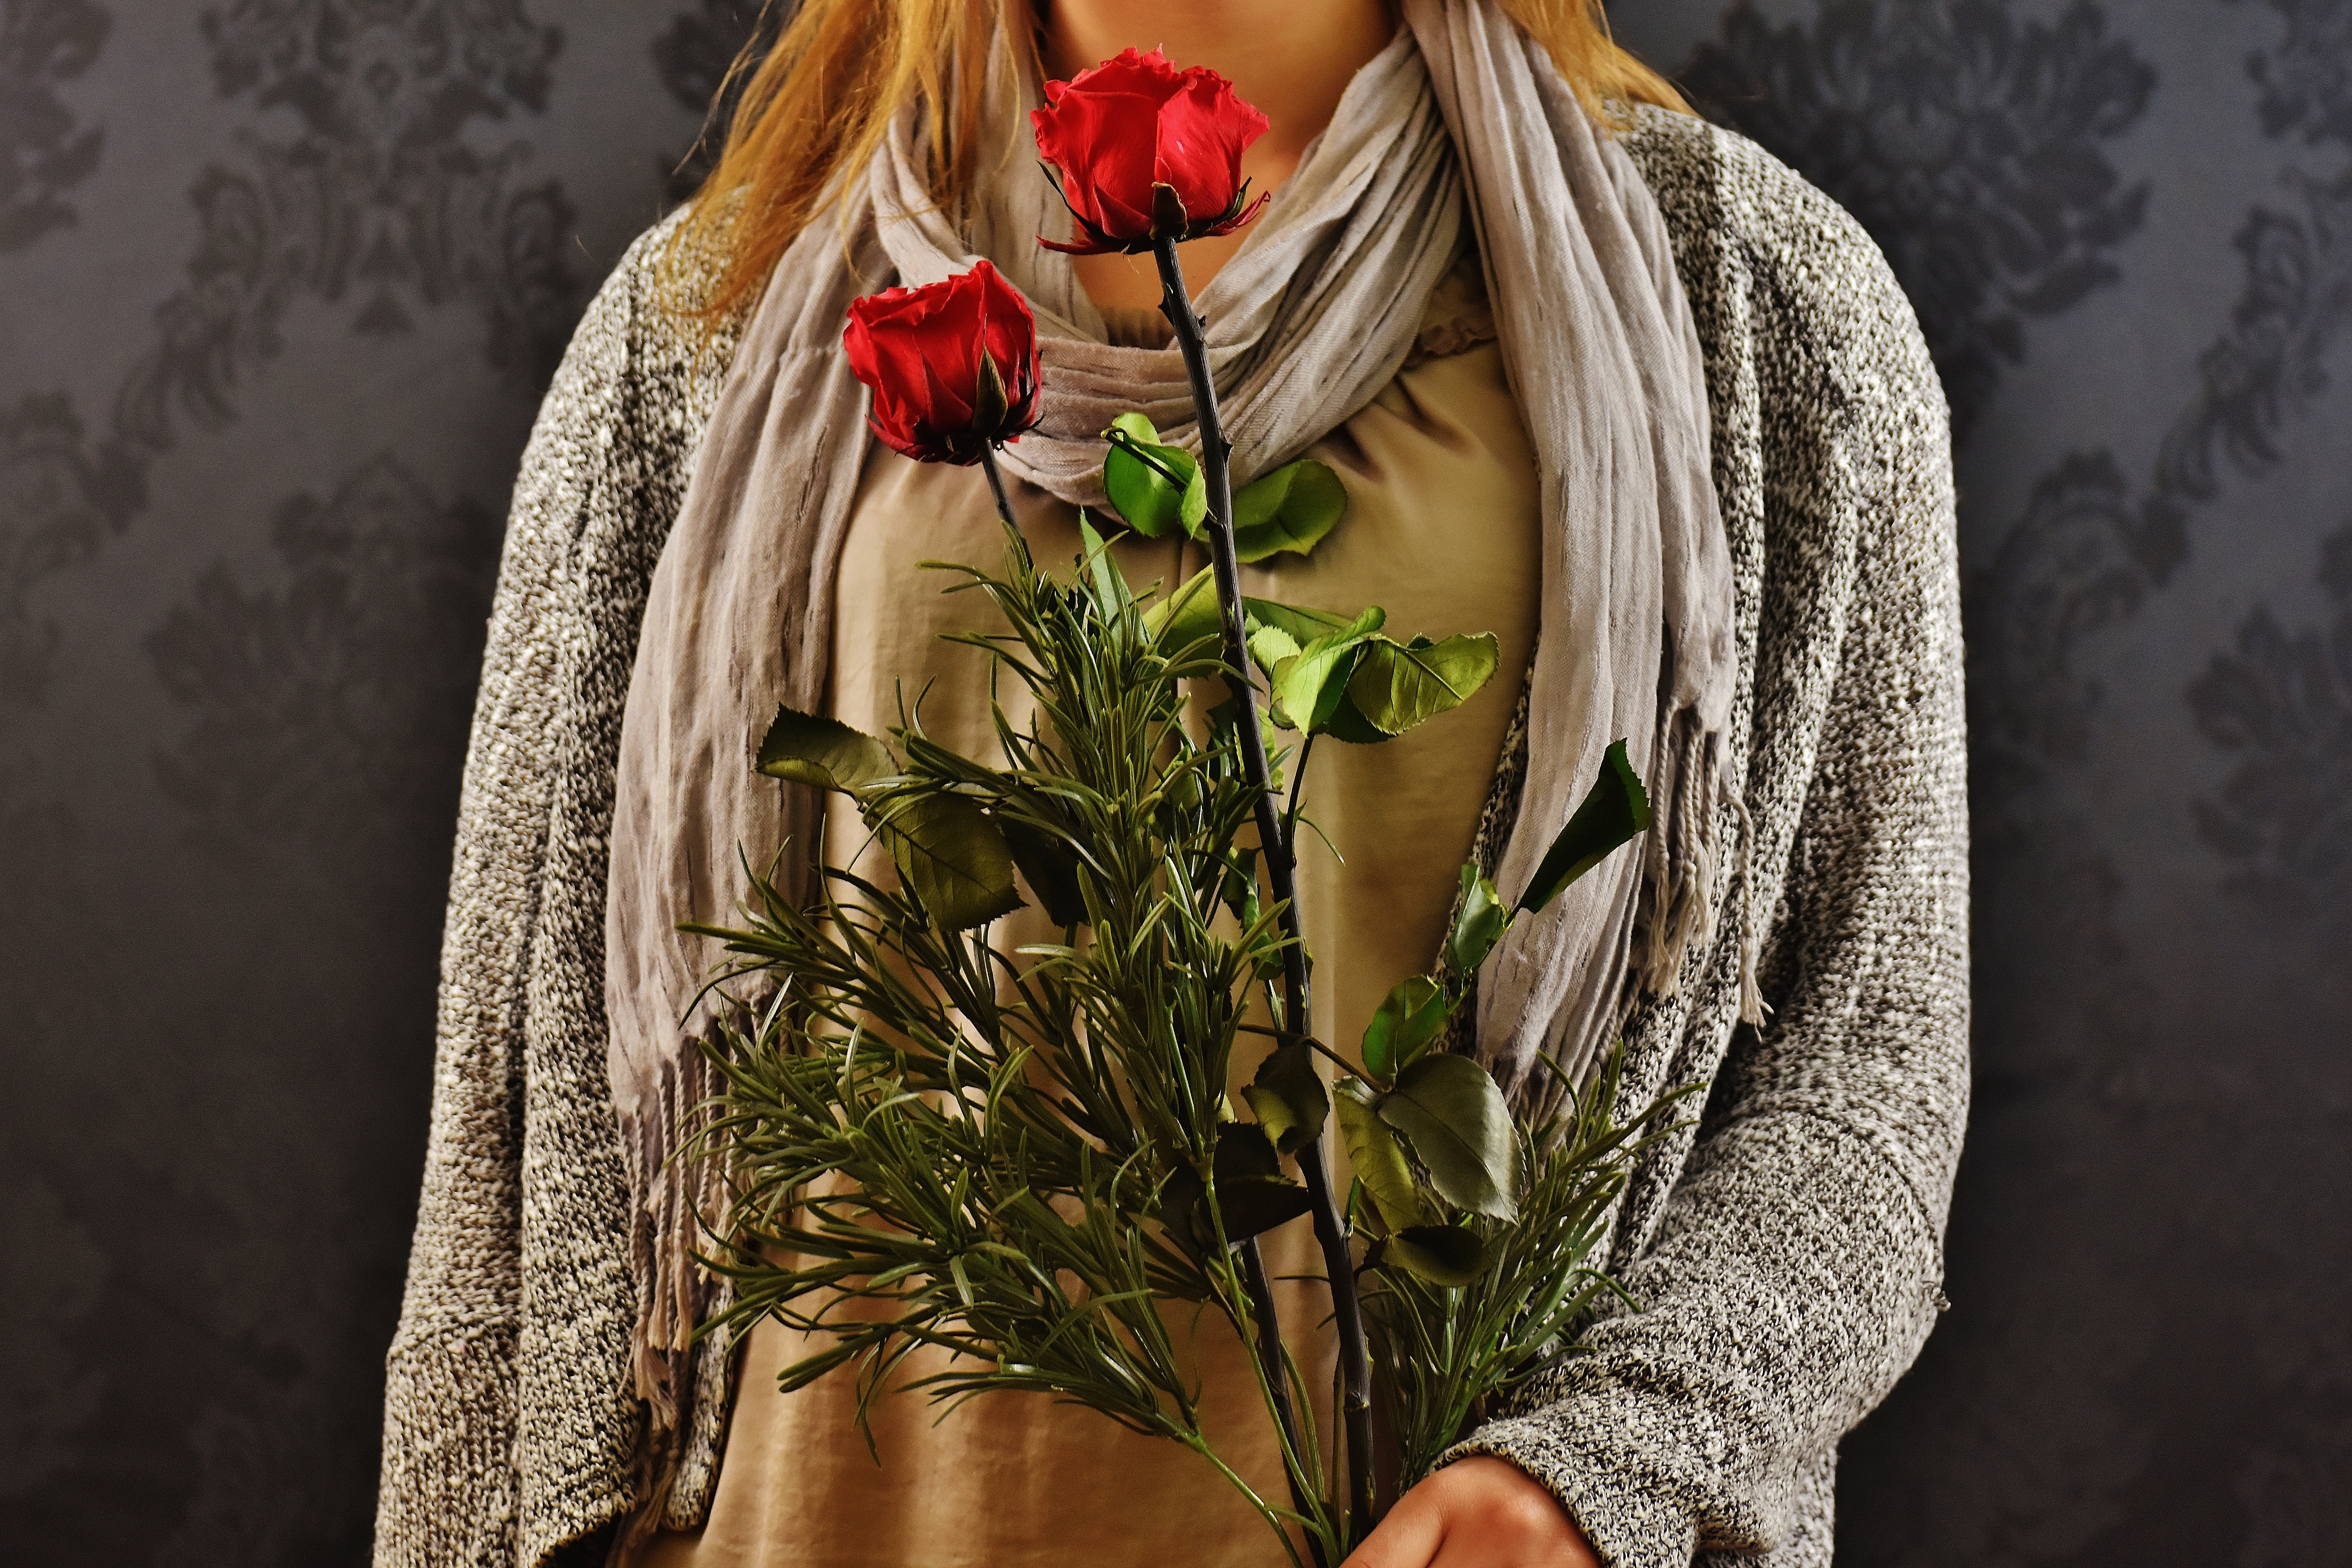
girl, flower, love, gift, spring, green, red, romantic, fashion, clothing, scarf, roses, textile, art, dress, costume, veil, valentine's day